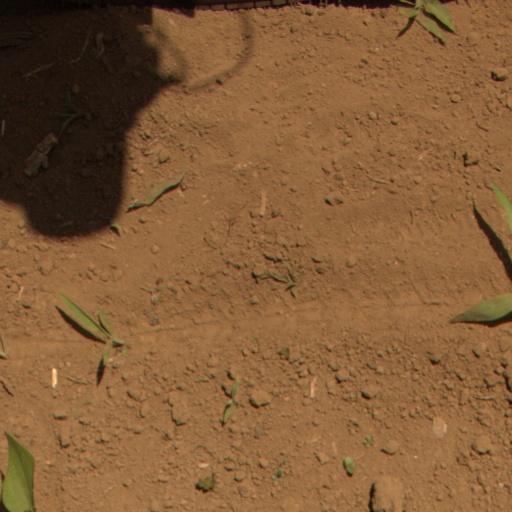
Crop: Jerusalem artichoke